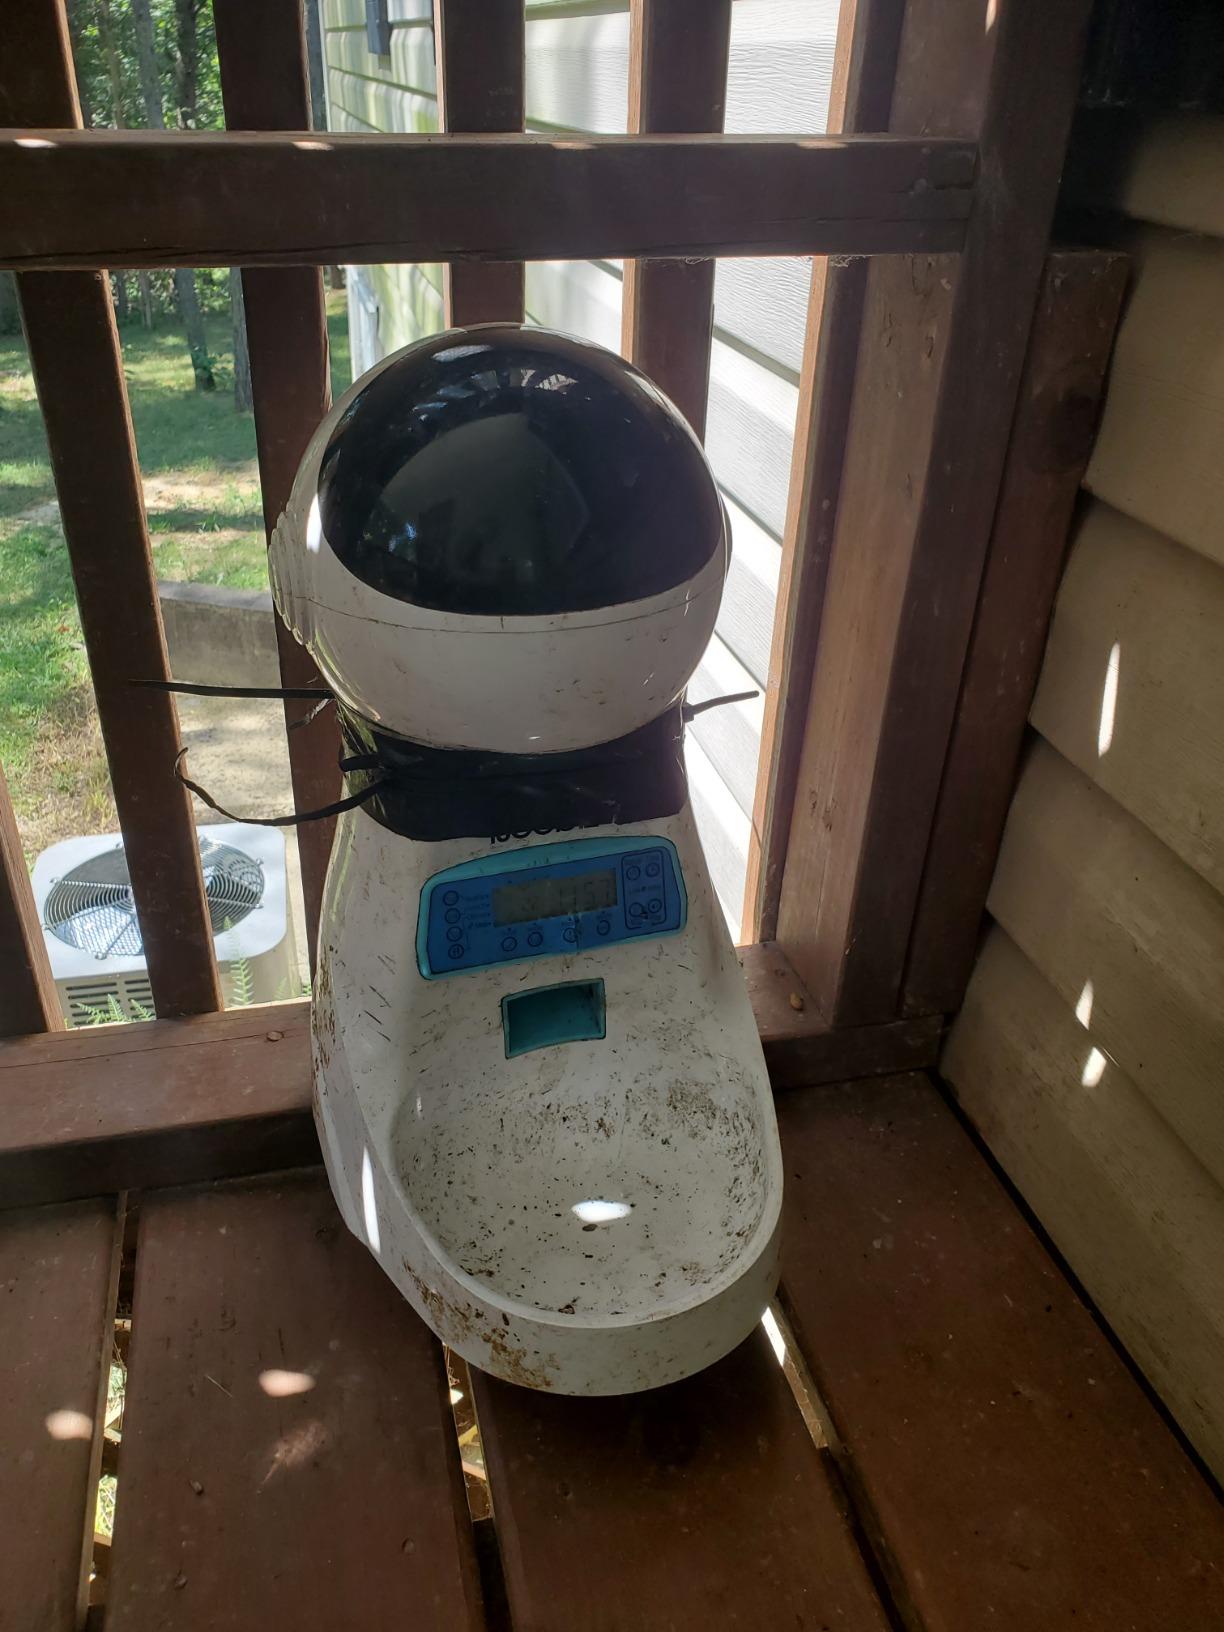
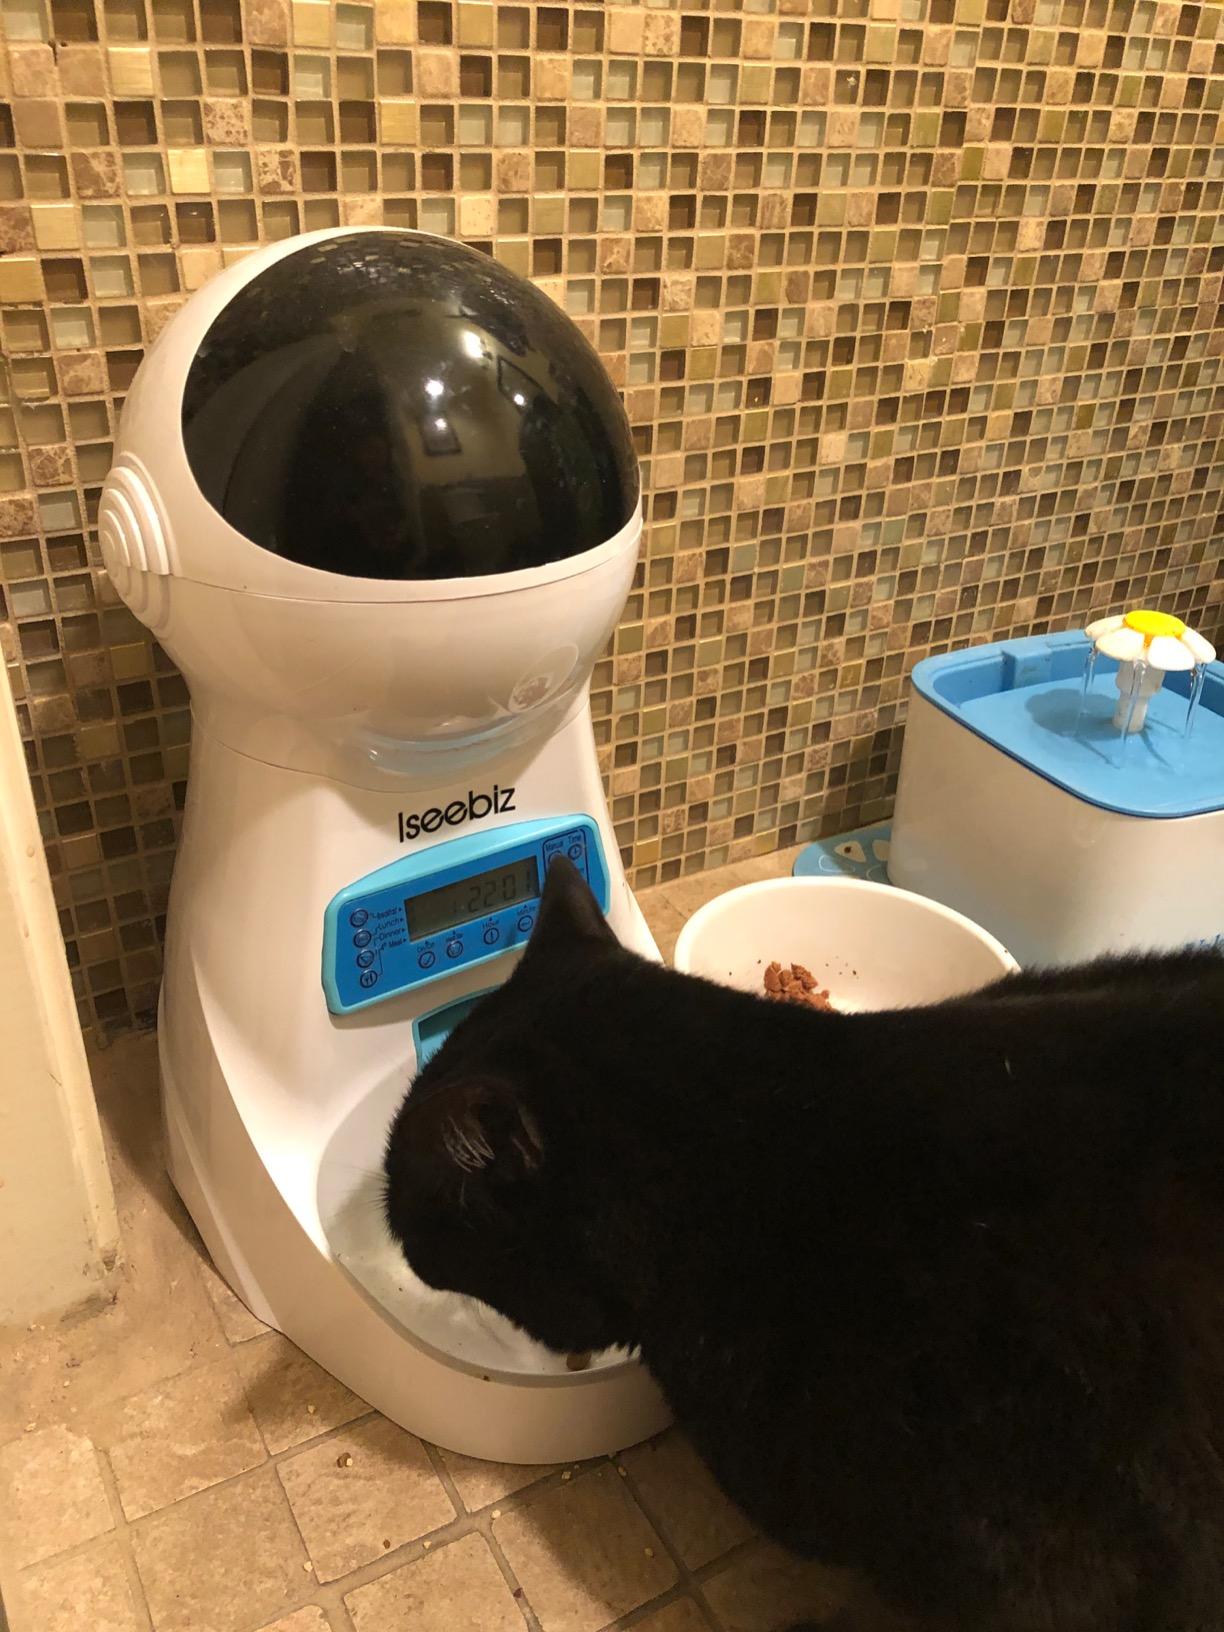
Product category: items_feeder
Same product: yes